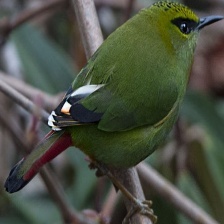
Species: FIRE TAILLED MYZORNIS
Scientific name: MYZORNIS PYRRHOURA